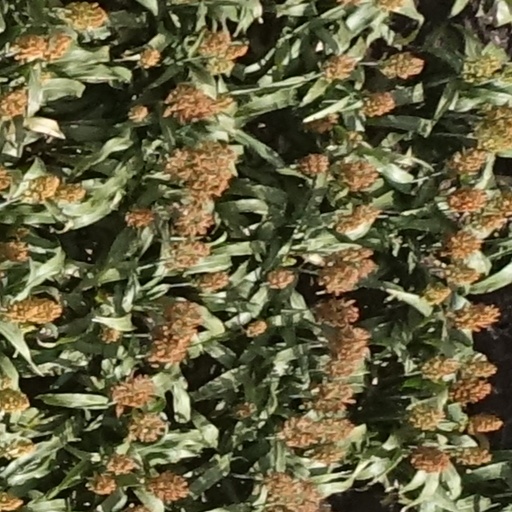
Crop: sorghum